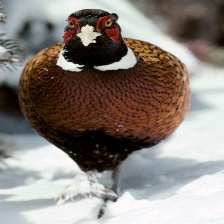
Species: RING-NECKED PHEASANT
Scientific name: PHASIANUS COLCHICUS